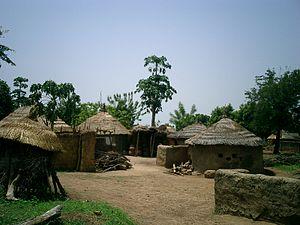
Dourtenga est une commune située dans le département de Dourtenga, dont elle est le chef-lieu, de la province de Koulpélogo dans la région du Centre-Est au Burkina Faso.